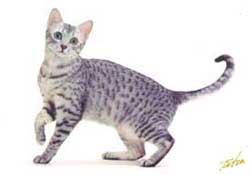
Breed: Egyptian Mau